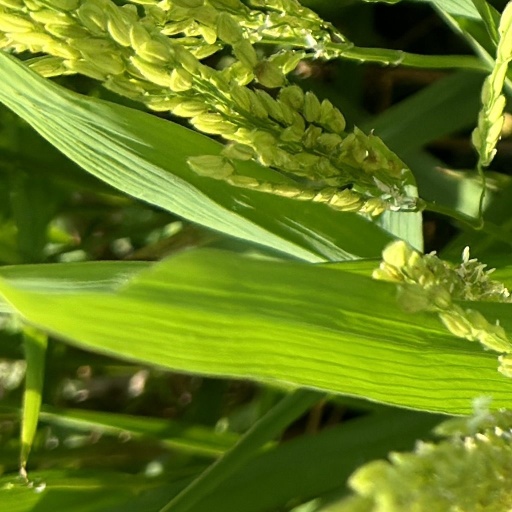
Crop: rice